Ixalerpeton

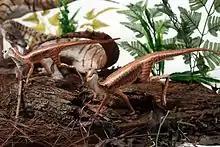
Diorama of a pair of "Ixalerpeton" (foreground) along with "Buriolestes" (background)

"Ixalerpeton" was similar to other lagerpetids (namely "Dromomeron" and "Lagerpeton") in having long hindlimbs with well-developed muscle attachments on the femur; in particular, its fourth trochanter was quite large and formed a crest (which is unlike "Dromomeron"). However, the last few dorsal vertebrae of "Ixalerpeton" do not have the forward-inclining neural spines of "Lagerpeton" (which were associated with the latter's hopping, or saltatory, lifestyle). In addition to the enlarged fourth trochanter, a suite of other traits differentiate "Ixalerpeton" from all previously-described lagerpetids; there is an antitrochanter on the ilium; the end of the shaft of the ischium is tall; there is no ambiens process on the pubis; the medial condyle on the femur is relatively flat at the front end but sharply angled at the back end; and the back face of the top end of the tibia has a deep groove.